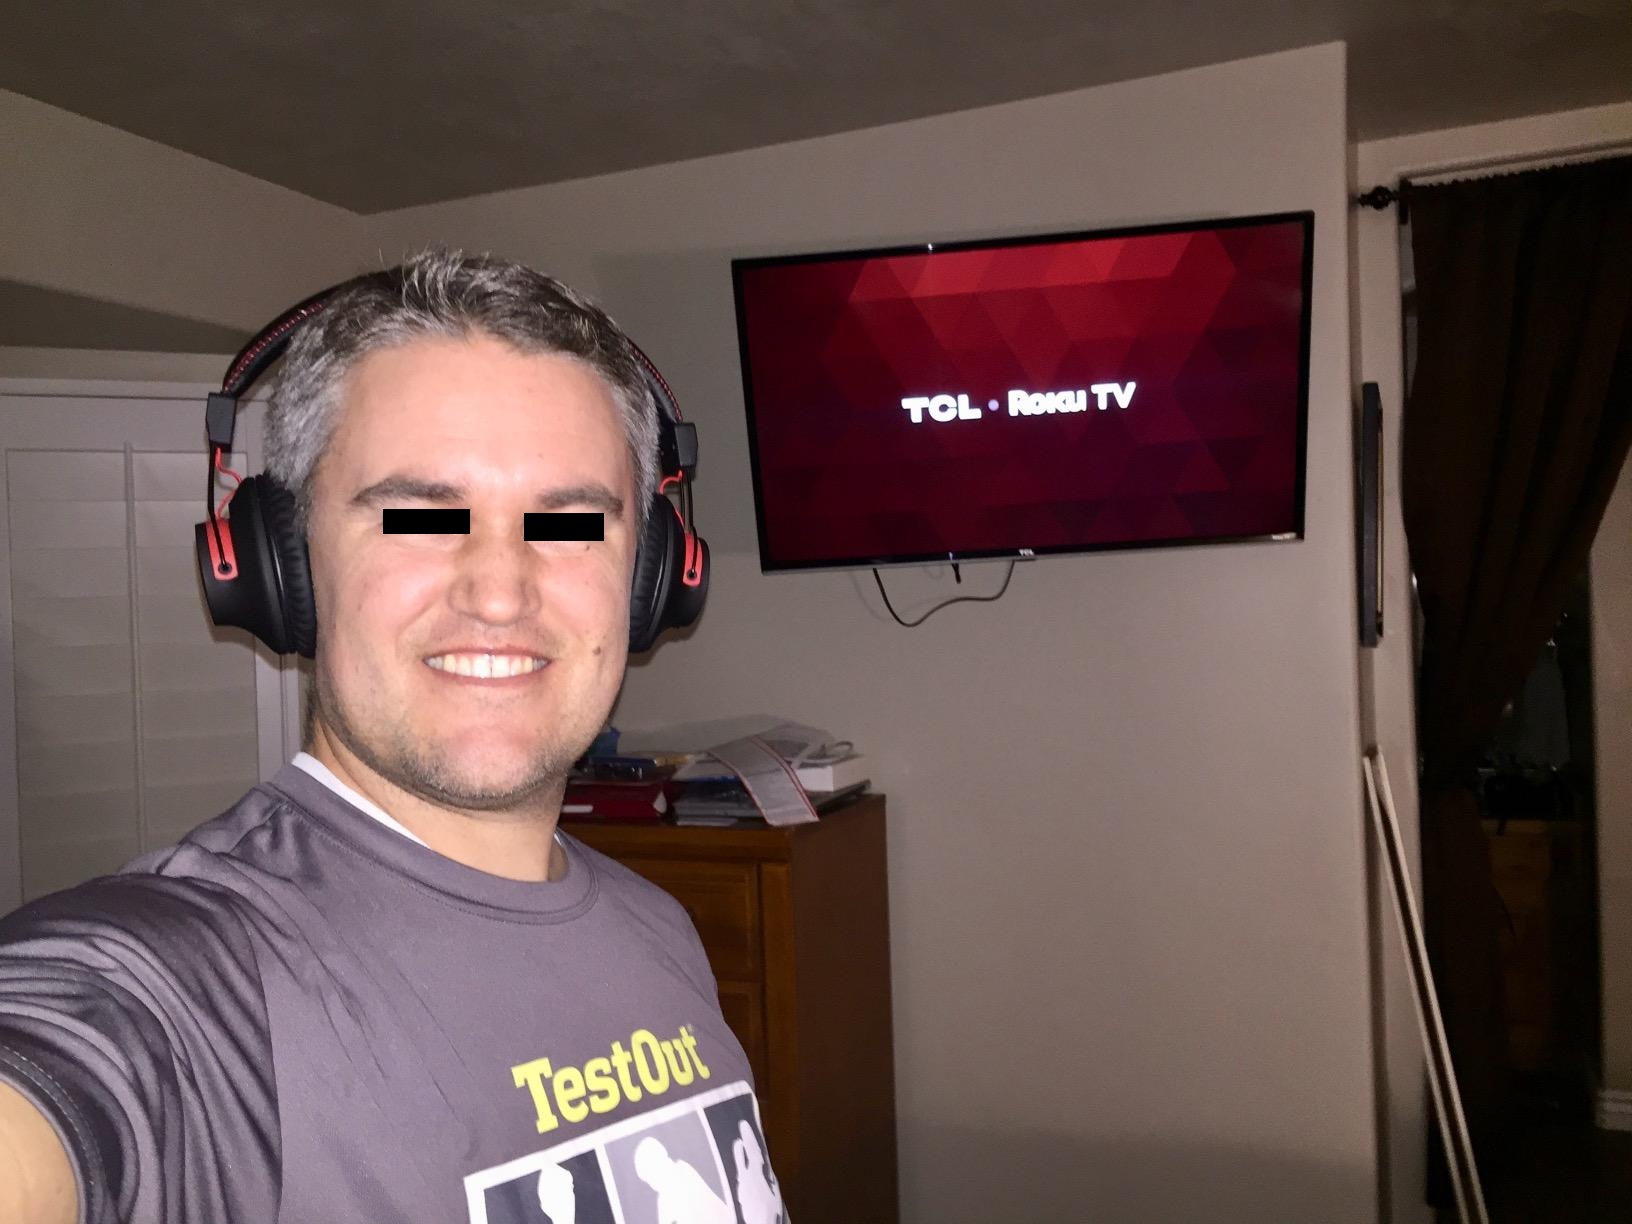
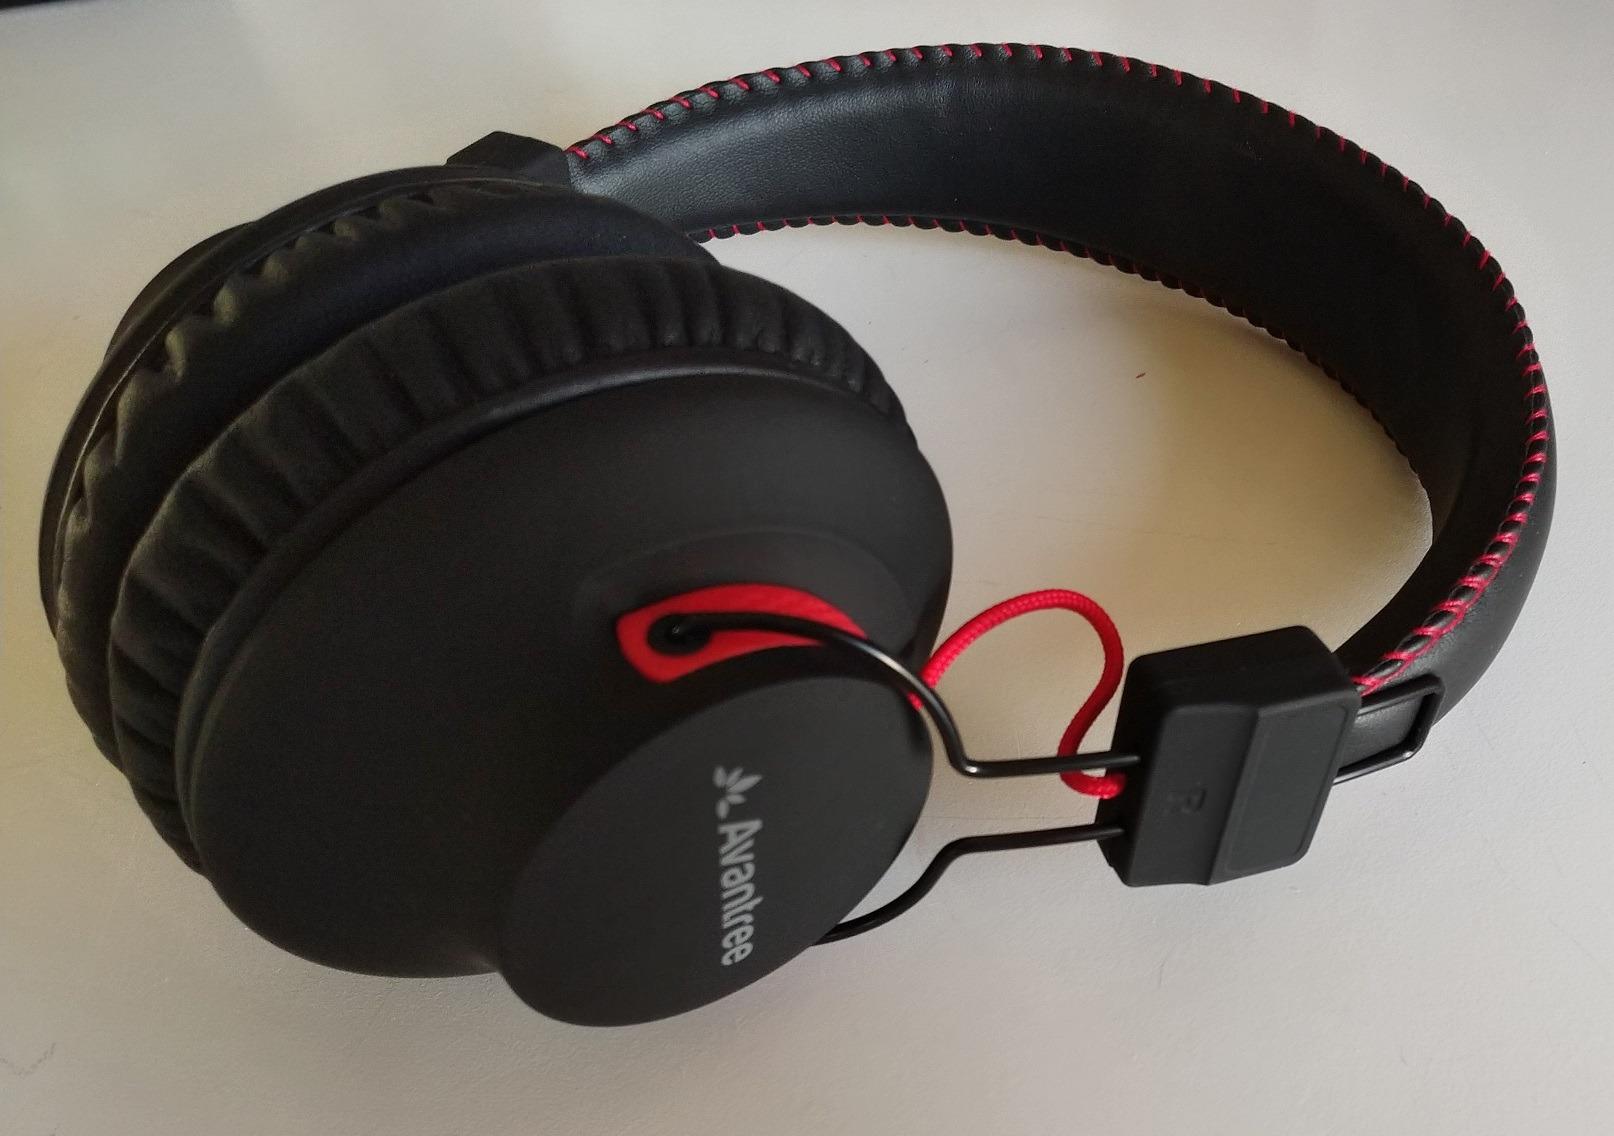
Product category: headphones
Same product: yes